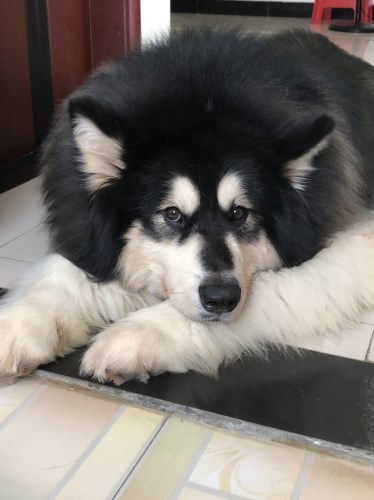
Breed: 1324-n000004-malamute